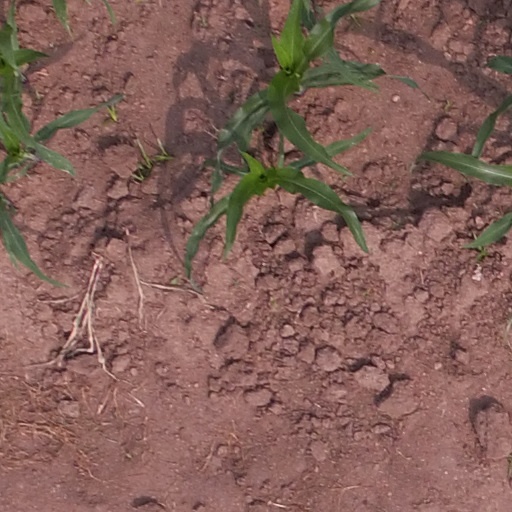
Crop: maize; corn